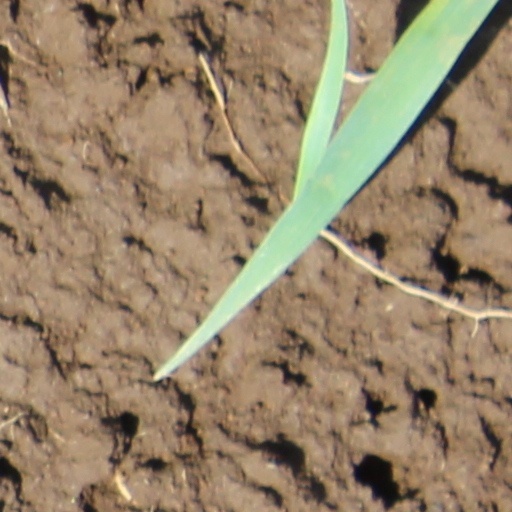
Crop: wheat